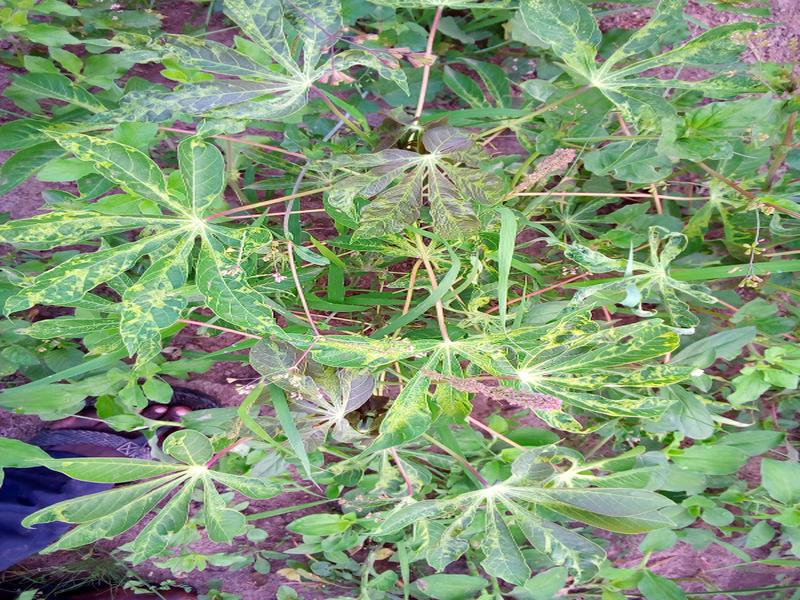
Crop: cassava
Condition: mosaic_disease